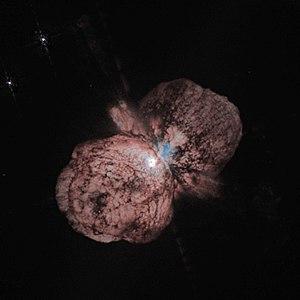
Eta Carinae est un système stellaire comprenant au moins deux étoiles, avec une luminosité totale dépassant cinq millions de fois celle du Soleil. Le système se situe à environ 7 500 années-lumière de la Terre dans la constellation de la Carène. C'est une des plus fameuses étoiles du ciel austral. Eta Carinae est circumpolaire depuis les latitudes plus australes que 30° Sud et n'est jamais visible depuis les latitudes plus boréales qu'environ 30° Nord.